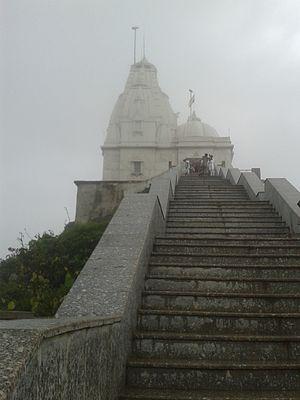
Le Mont Sammeda appelé aussi Mont Sammeta ou encore Sammed Shikharji est un haut lieu de pèlerinage du jaïnisme. Situé dans les Montagnes Parasnath dans le district de Giridih dans l'état de l'Inde du Jharkhand, ce lieu est célèbre pour avoir été le théâtre de l'illumination de vingt Tirthankaras: les Maîtres éveillés, sur les vingt-quatre ayant vécu dans notre époque. Cette série de monts culmine à 1350 mètres. Bien que les deux branches du jaïnisme se disputent les territoires de cette chaîne montagneuse, les pèlerins vont dans des temples où les deux courants se rejoignent pour prier. Les vingt Tirthankaras ont au moins tous un temple qui leur est personnellement dédié sur cette montagne.